Animal worship

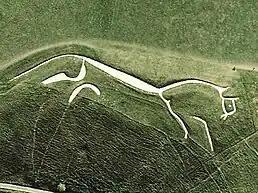
The Uffington White Horse

Horse worship has been practiced by a number of Indo-European and Turkic peoples. In the nomadic tradition, the horse is one of the mythological animals, embodying the connection with the other world, with the supernatural. The horse, exceptionally white, has always been associated with the sun, with daytime clarity, with fire, air, sky, water, and solar heroes, as an expression of good human aspirations in daily work and struggle against difficulties. The white sun horse is an attribute of divine forces that are constantly fighting against evil—an opposition to death.